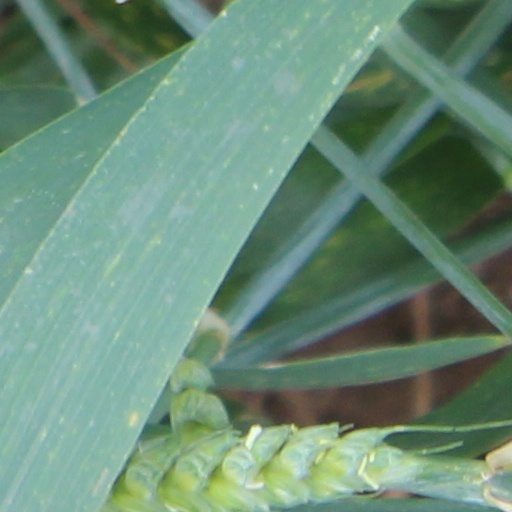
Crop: wheat